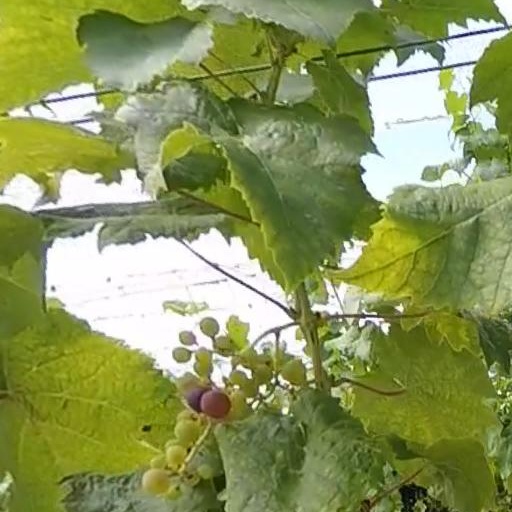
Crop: grape